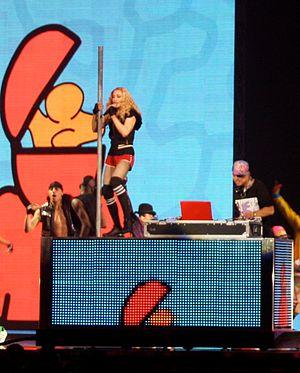
Into the Groove est une chanson de l'artiste américaine Madonna issue du film Recherche Susan désespérément. Elle sort en single le 23 juillet 1985 sous le label Warner Bros. Records. Une deuxième version est utilisée pour la bande originale du film et une version remixée sort au Royaume-Uni pour le promouvoir. La chanson apparaît plus tard dans la ré-édition européenne de Like a Virgin en 1985 et est incluse dans la grande compilation de 2009 intitulée Celebration. Plusieurs versions remixées apparaissent dans les compilations You Can Dance, sortie en 1987, et The Immaculate Collection, sortie en 1990. Madonna s’inspire de la piste de danse pour ce titre et a écrit la chanson en observant un beau Portoricain depuis son balcon. D'abord écrite pour son ami Mark Kamins, elle décide plus tard d'utiliser Into the Groove pour le film Recherche Susan désespérément et l'enregistre aux studios Sigma Sound Studios. En 2003, Madonna crée une autre version remixée, en duo avec Missy Elliott, intitulée Into the Hollywood Groove.